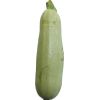
Label: Zucchini 1